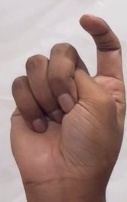
ASL sign: X